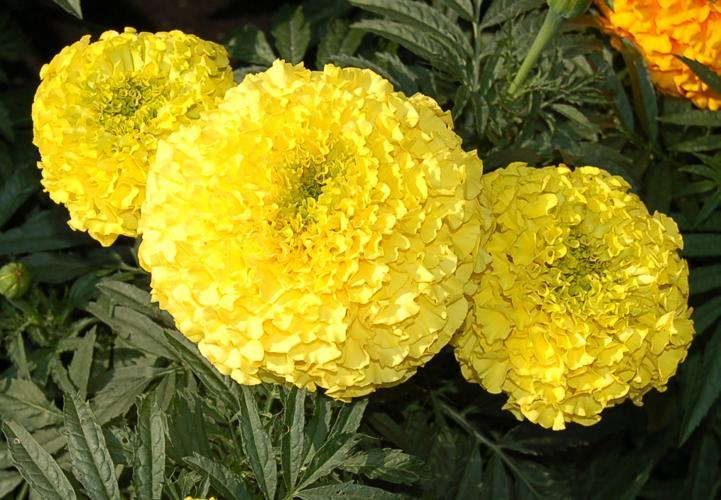
Label: marigold